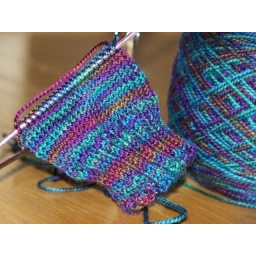
cherry tree hill supersock merino in peacock